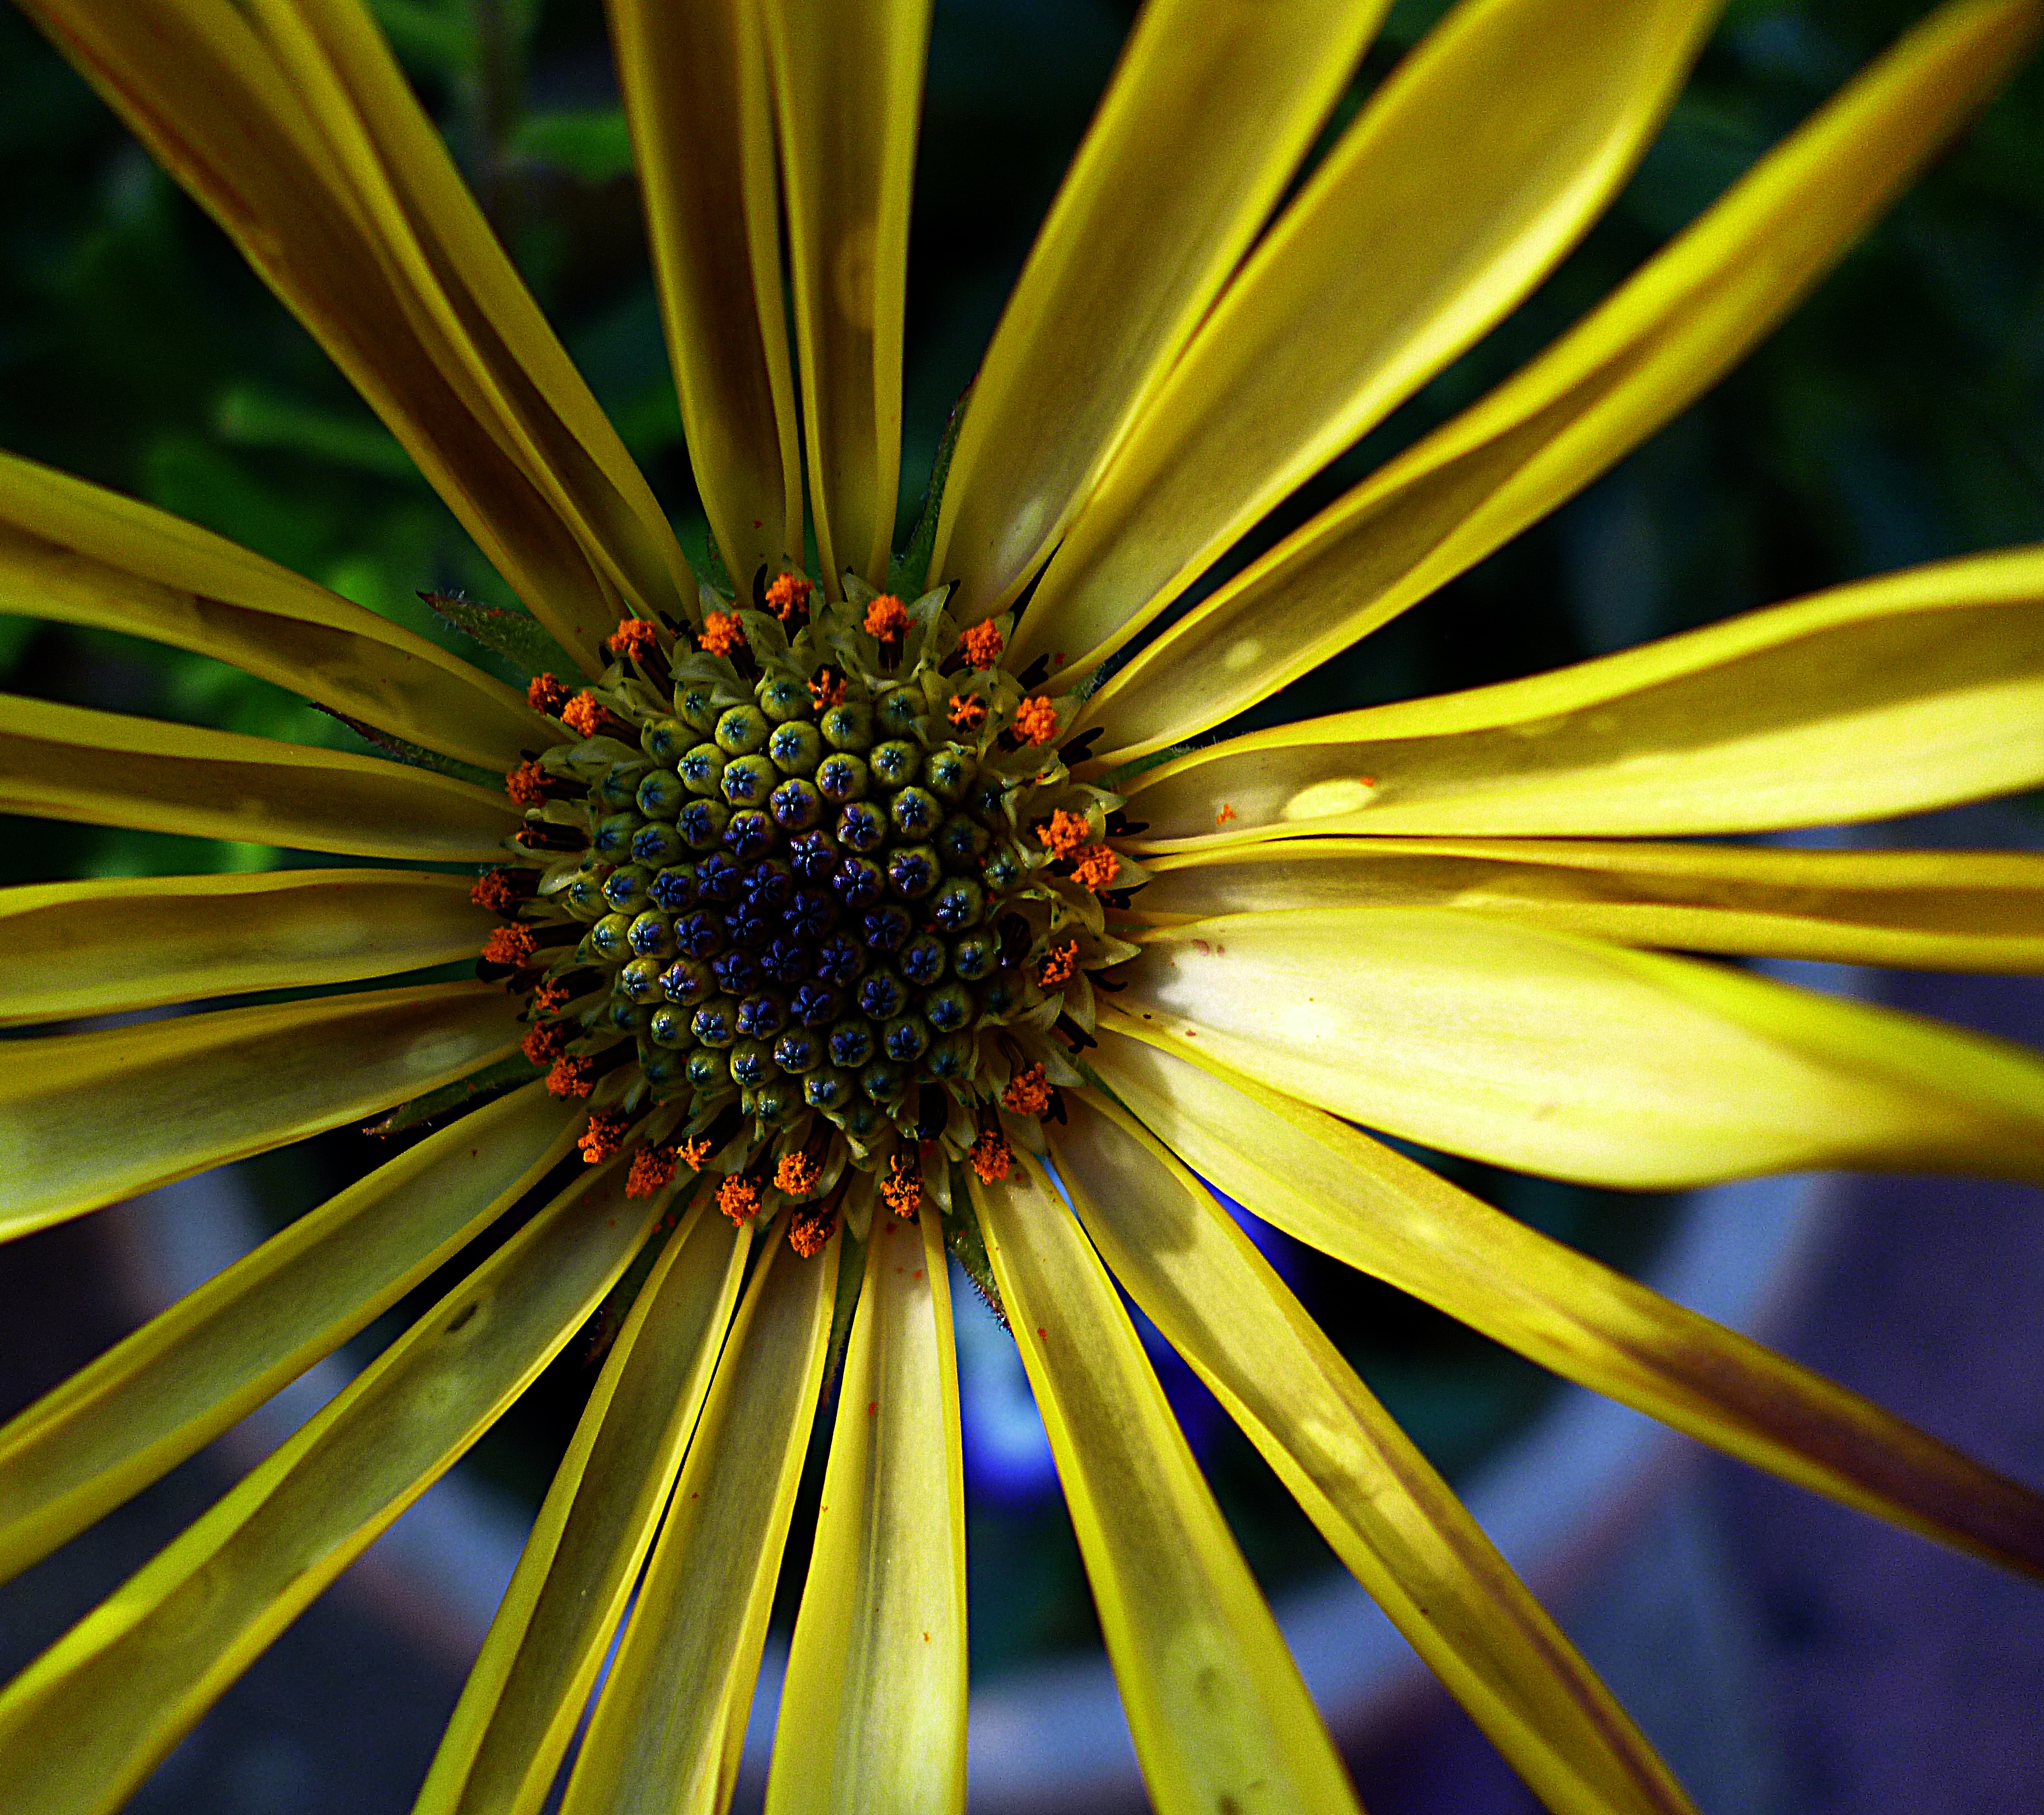
nature, plant, photography, sunlight, leaf, flower, petal, green, macro, botany, colorful, yellow, close, flora, wildflower, close up, macro photography, flowering plant, daisy family, plant stem, land plant